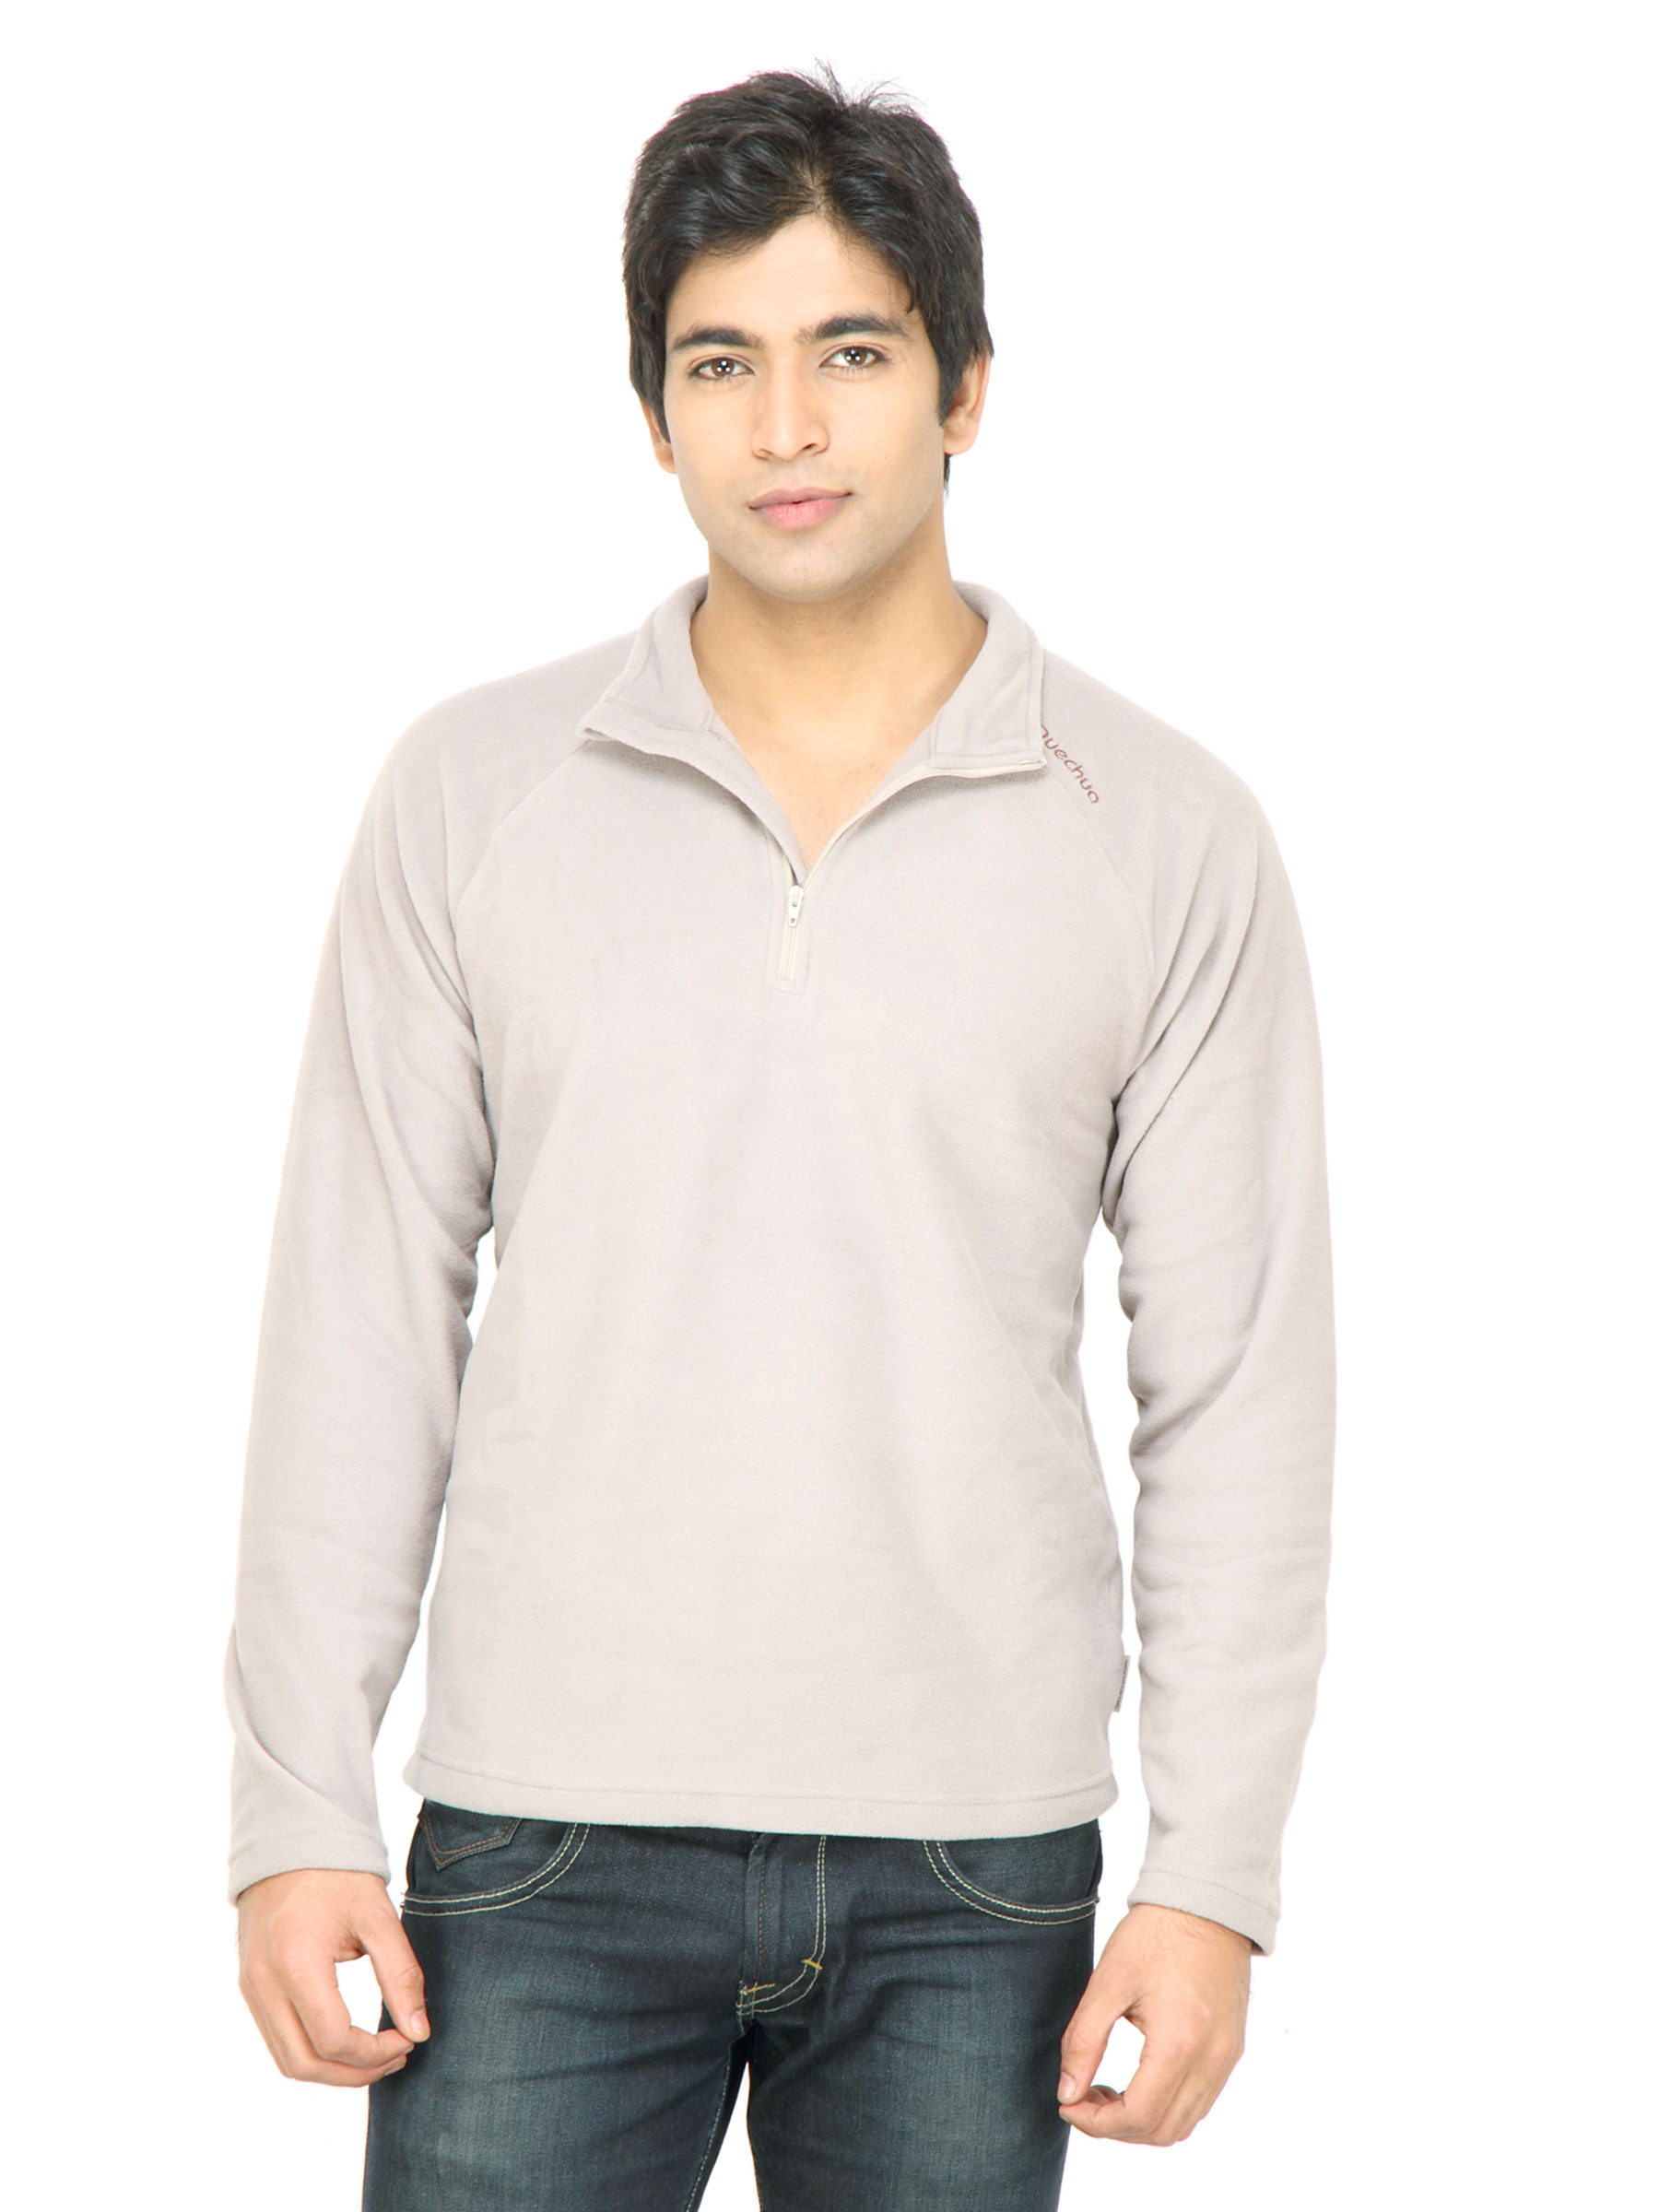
Quechua Men Warm Fleece Beige Sweatshirt
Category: Apparel / Topwear / Sweatshirts
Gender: Men
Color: Beige
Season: Fall 2011
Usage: Casual